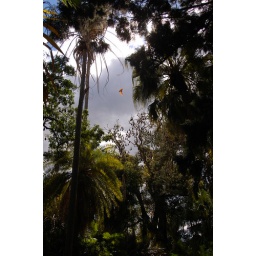
fruit bat flying in botanical garden